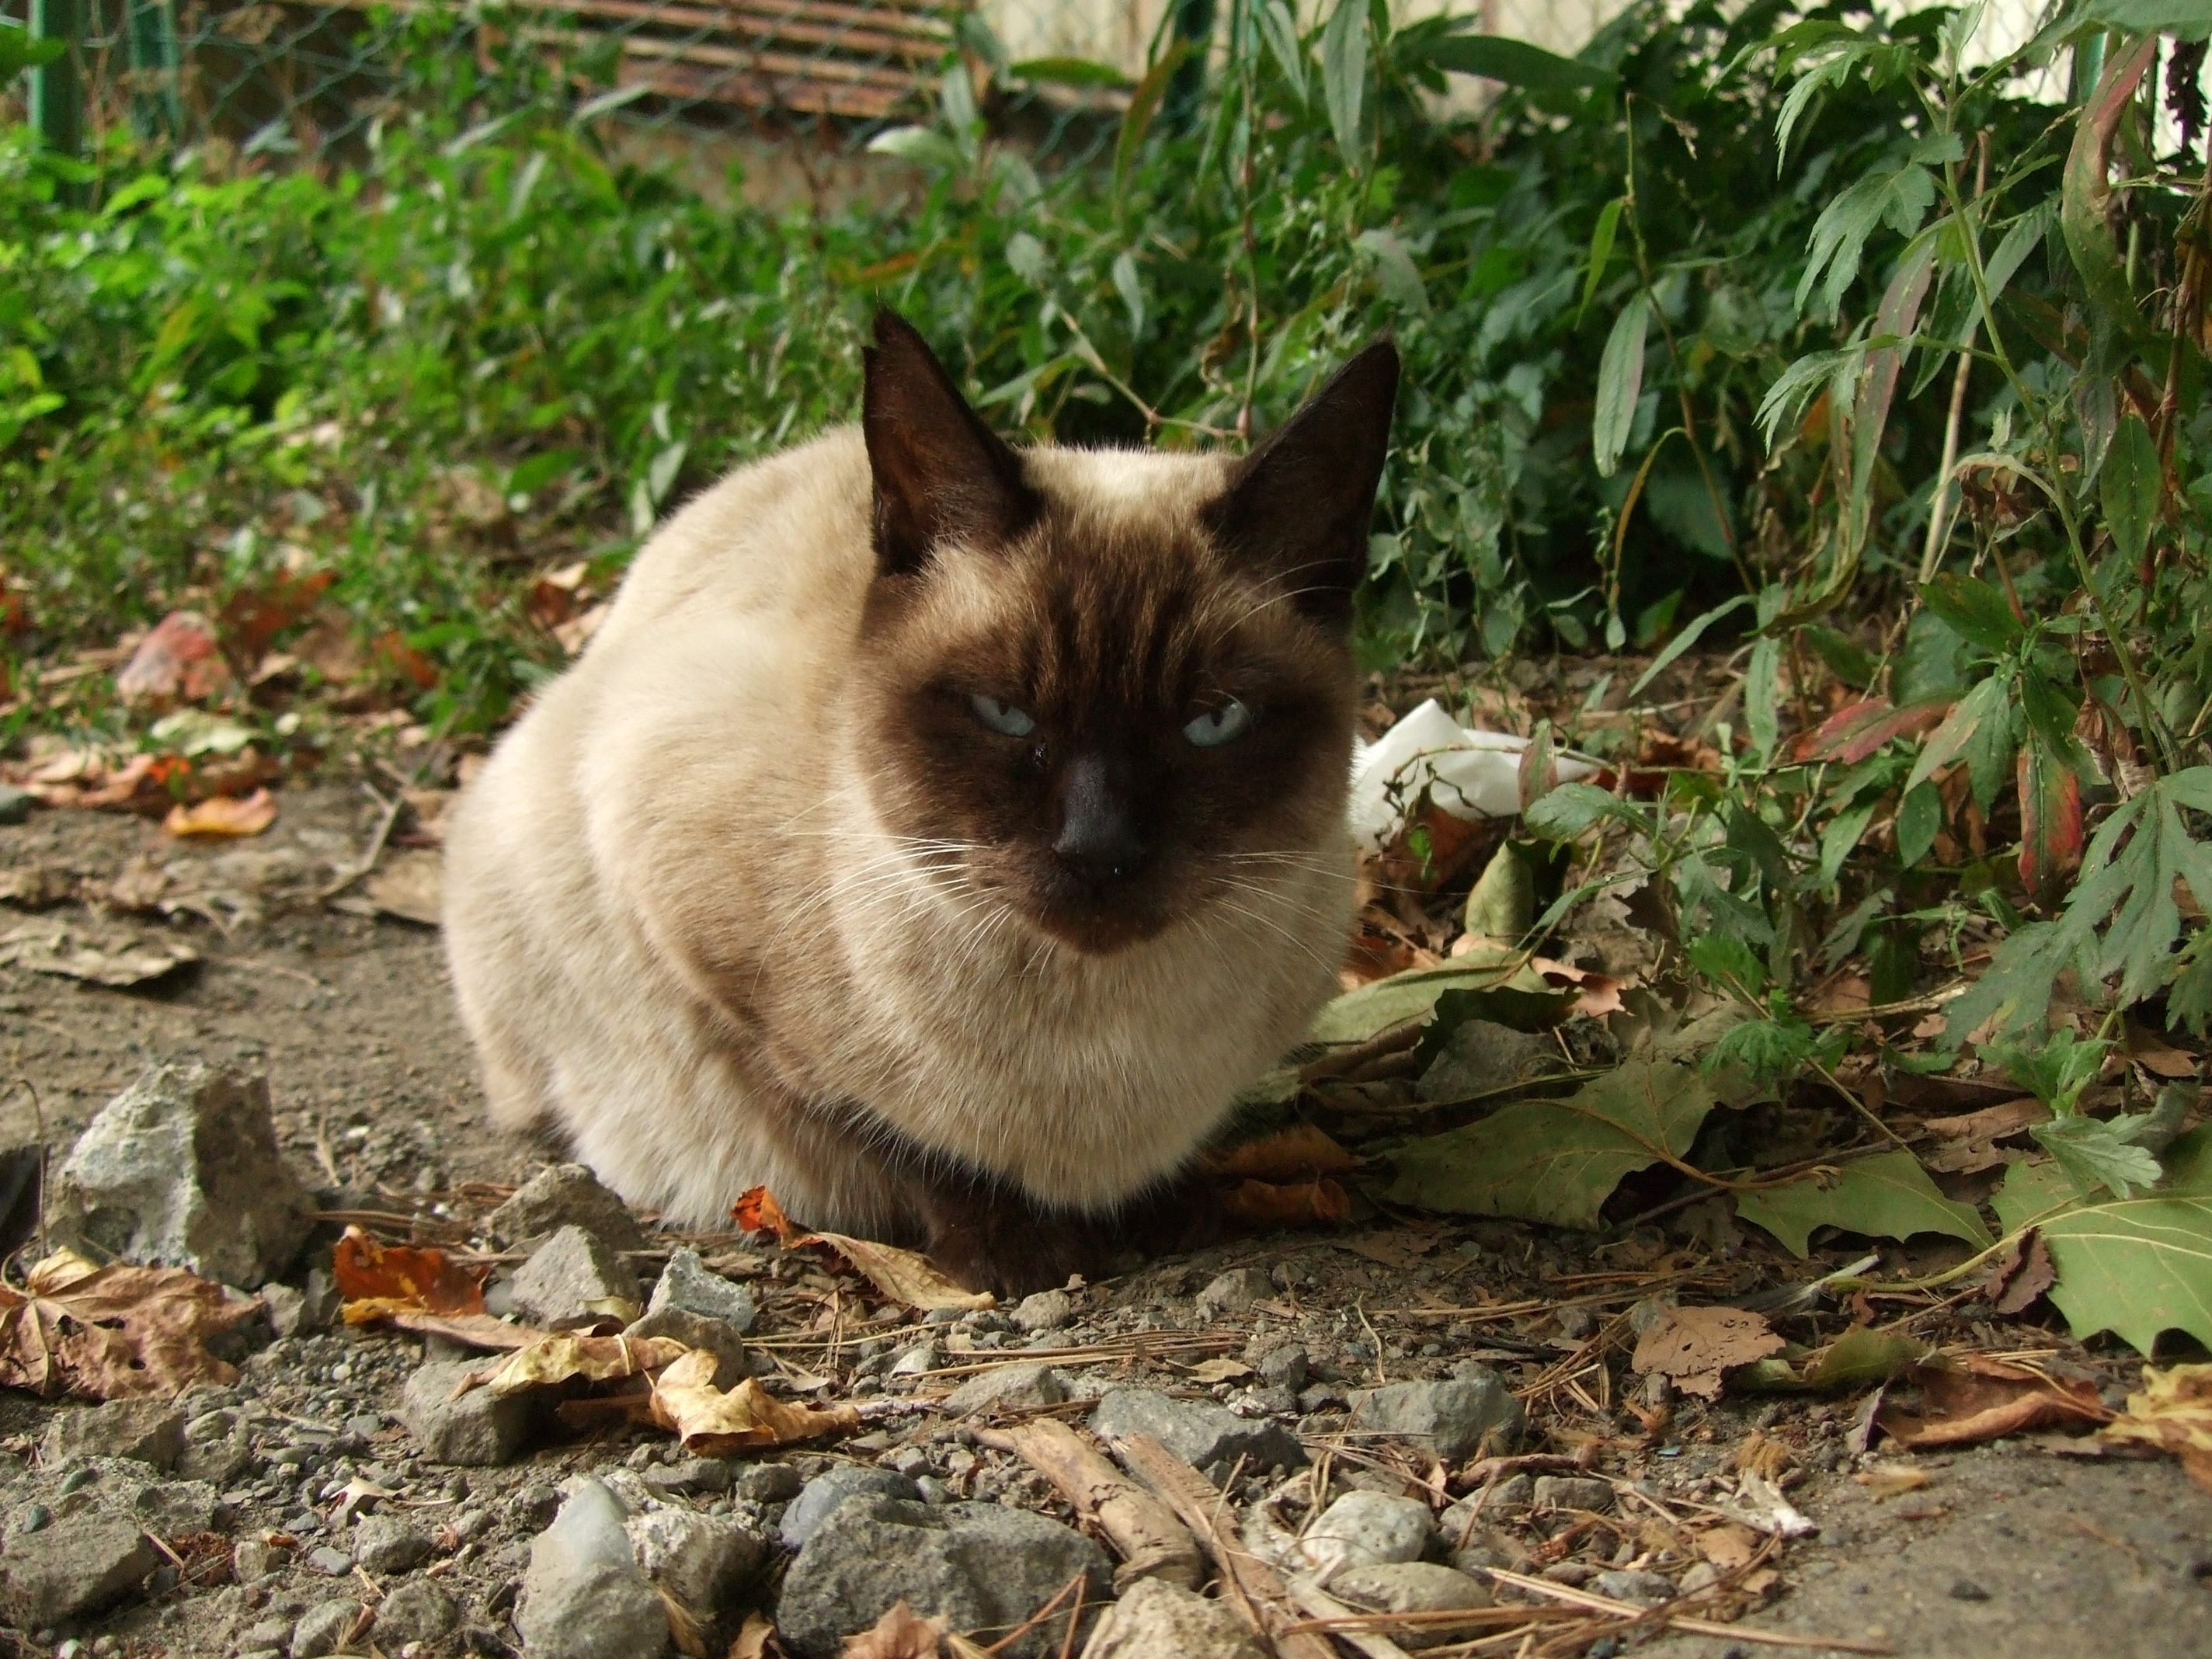
flower, animal, cat, mammal, japan, fauna, whiskers, vertebrate, creature, bad, cat eyes, wild cat, one animal, bad face, the threat, glares, small to medium sized cats, cat like mammal